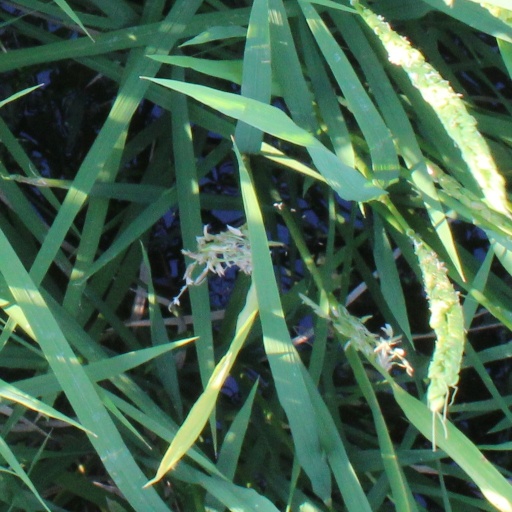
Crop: rice